Nokia 8910

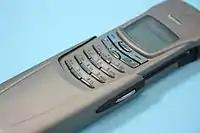
Nokia 8910 with titanium casing

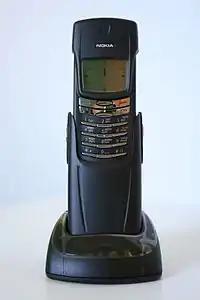
A Nokia 8910 on a desktop stand (DCV-4)

The Nokia 8910 is a mobile phone released in 2002 by Nokia, with a starting price of 1500$ . Part of the luxury 8xxx series, it was introduced as a successor of the Nokia 8850/8890. It has a white backlight, and features Bluetooth connectivity.